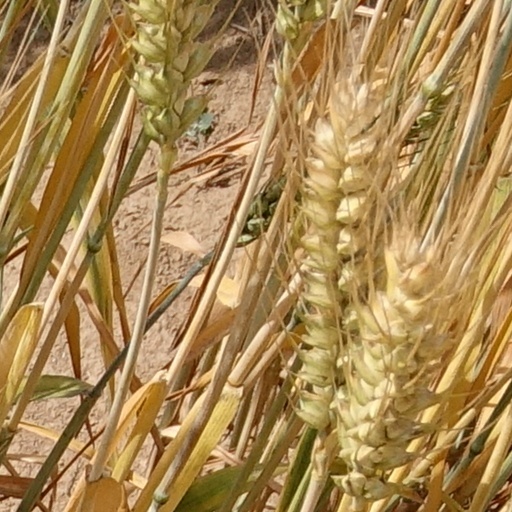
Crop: wheat